Punjabi language writers in the United Kingdom

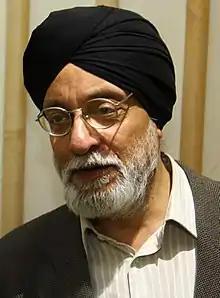
Amarjit Chandan

Amarjit Chandan was born in Nairobi in November 1946. He worked for various Punjabi literary and political magazines, including the Bombay-based Economic and Political Weekly before migrating to England in 1980, where he lives with his radio-broadcaster wife and two sons. He has published eight collections of poetry and two books of essays in Punjabi in the Gurmukhi script and two in the Persian script and one in English translation titled "Being Here". His works include "Jarhan", "Beejak", "Chhanna" and "Guthali". He has edited many anthologies of world poetry and fiction, including two collections of British Punjabi poetry and short stories. His poetry has been published in Greek, Turkish, Hungarian and Romanian and Indian languages. His profile and work is listed on the Danka - Pakistan's Cultural Guide.